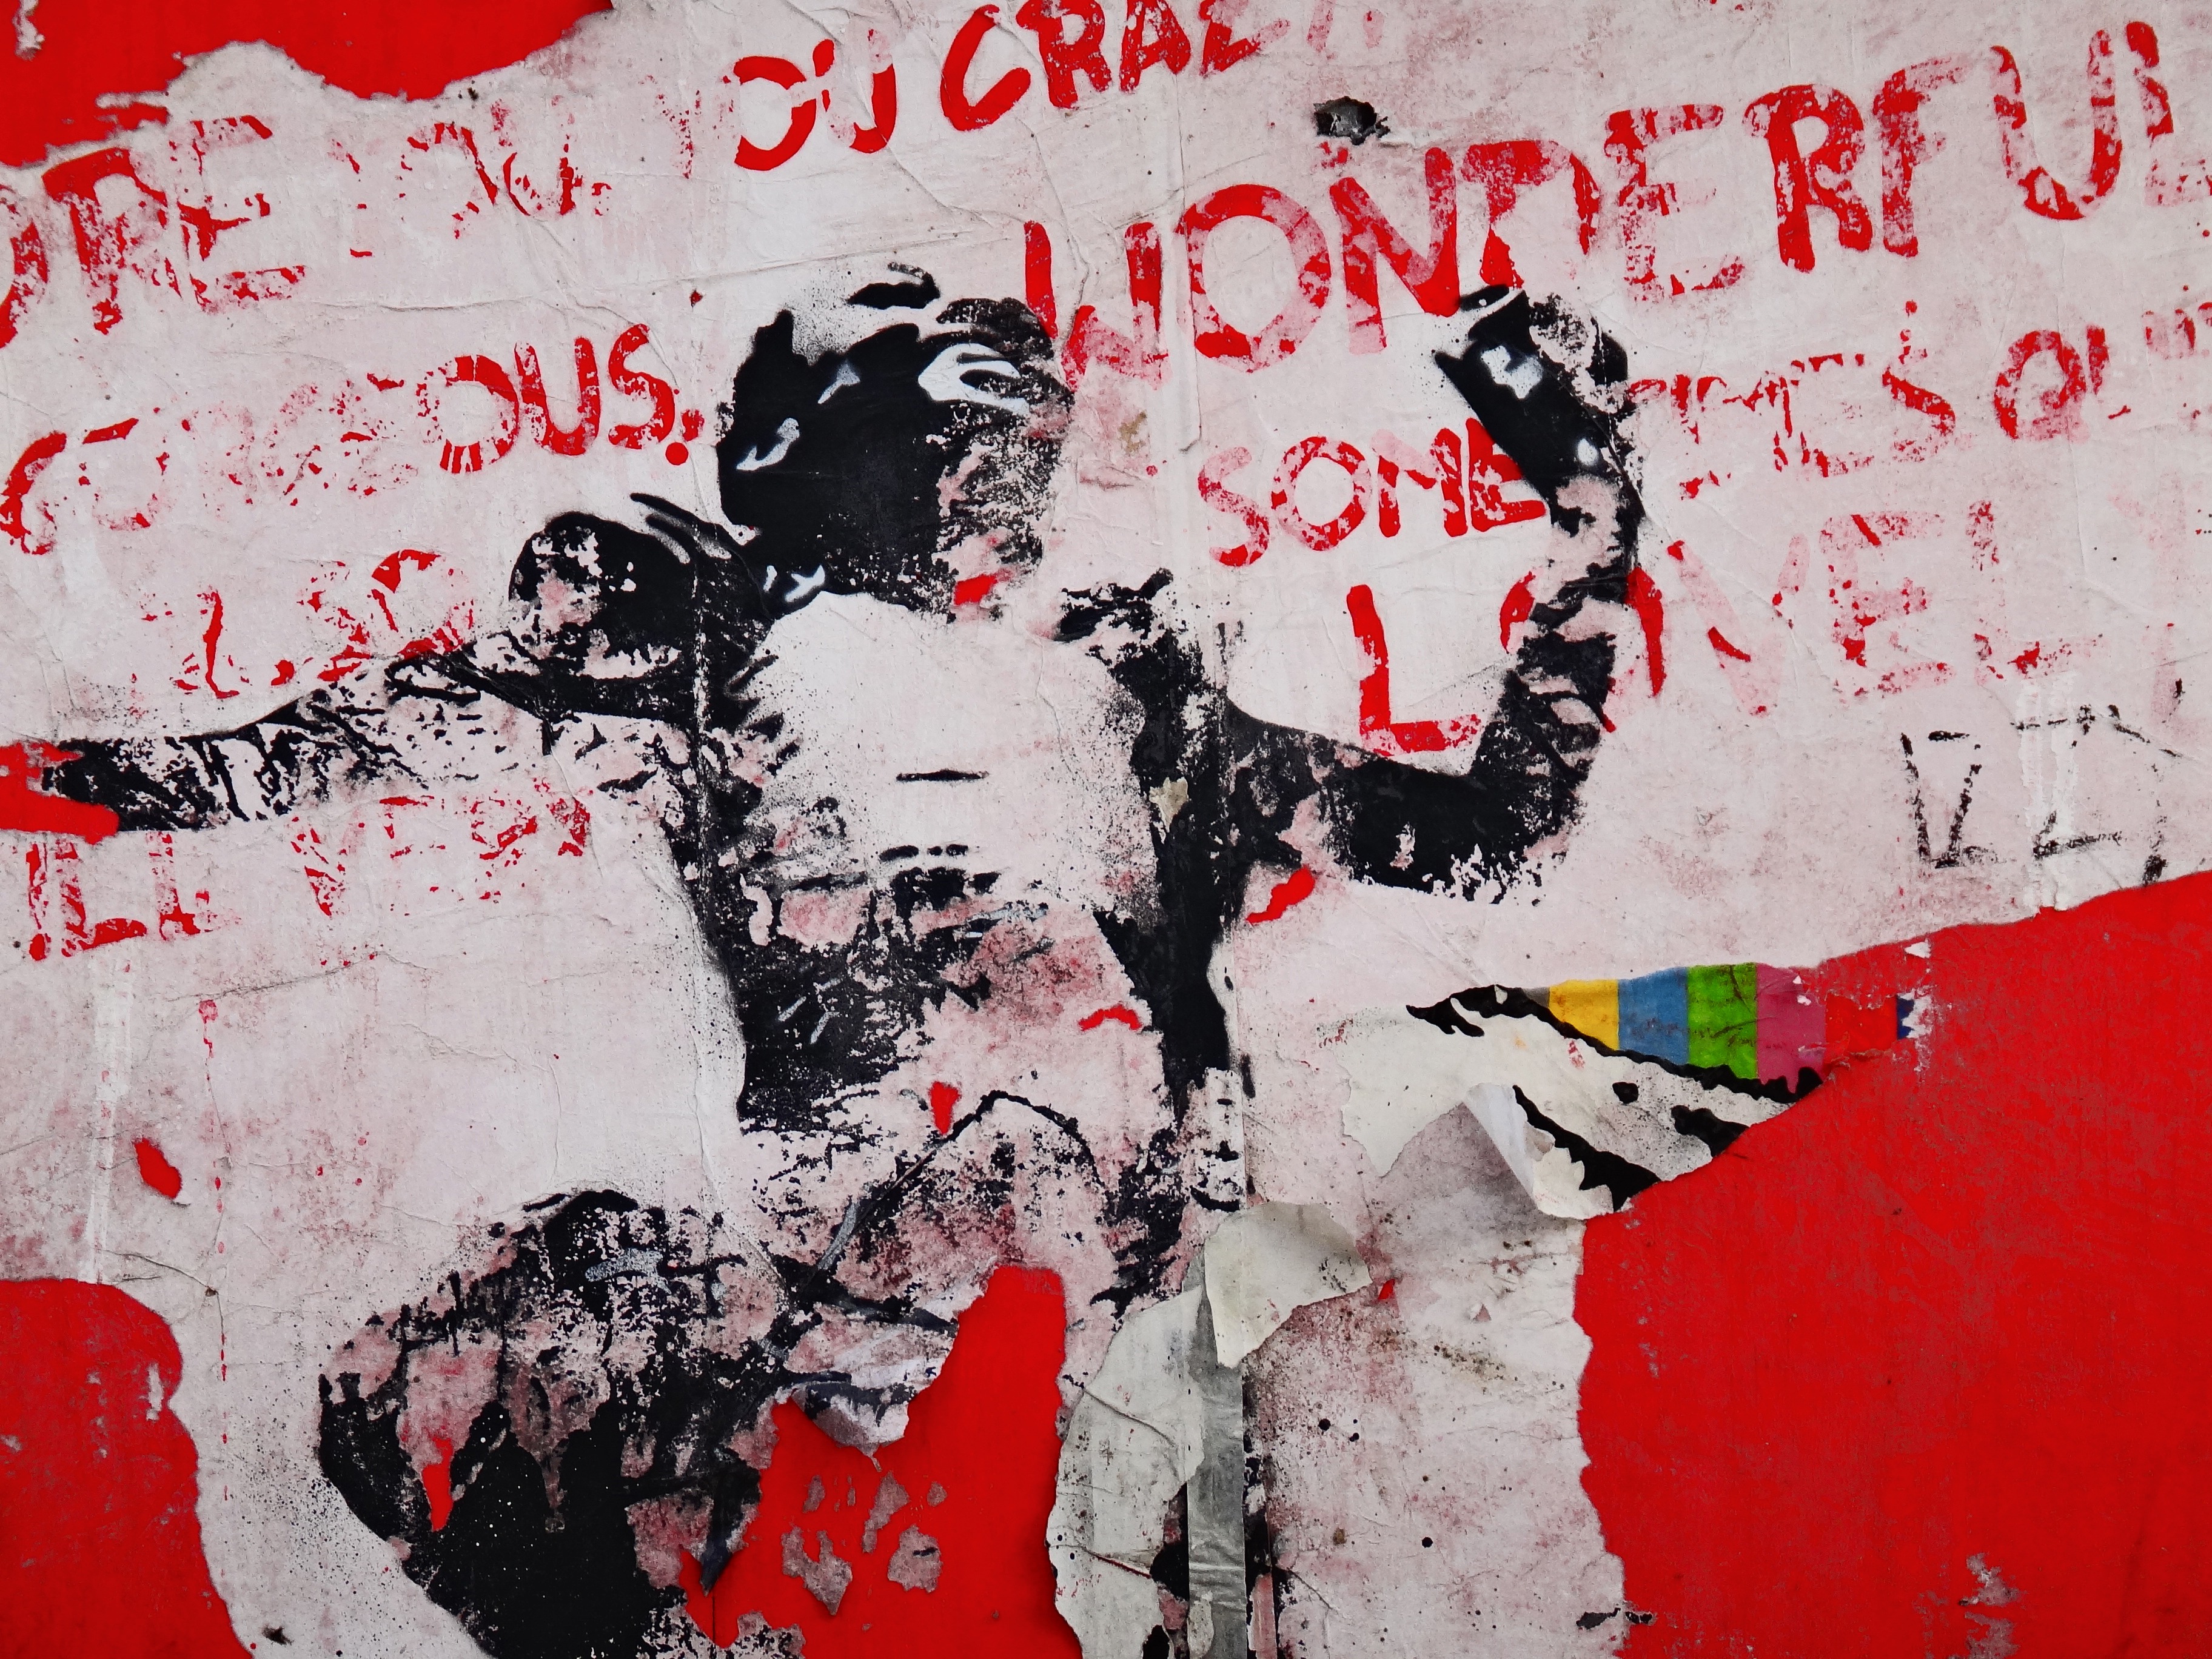
wall, red, color, graffiti, street art, font, art, illustration, revolution, modern art, dusseldorf